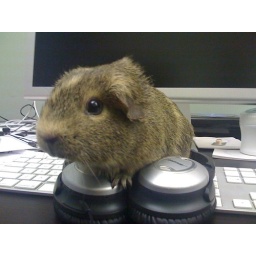
Hamster taking over computer keyboard